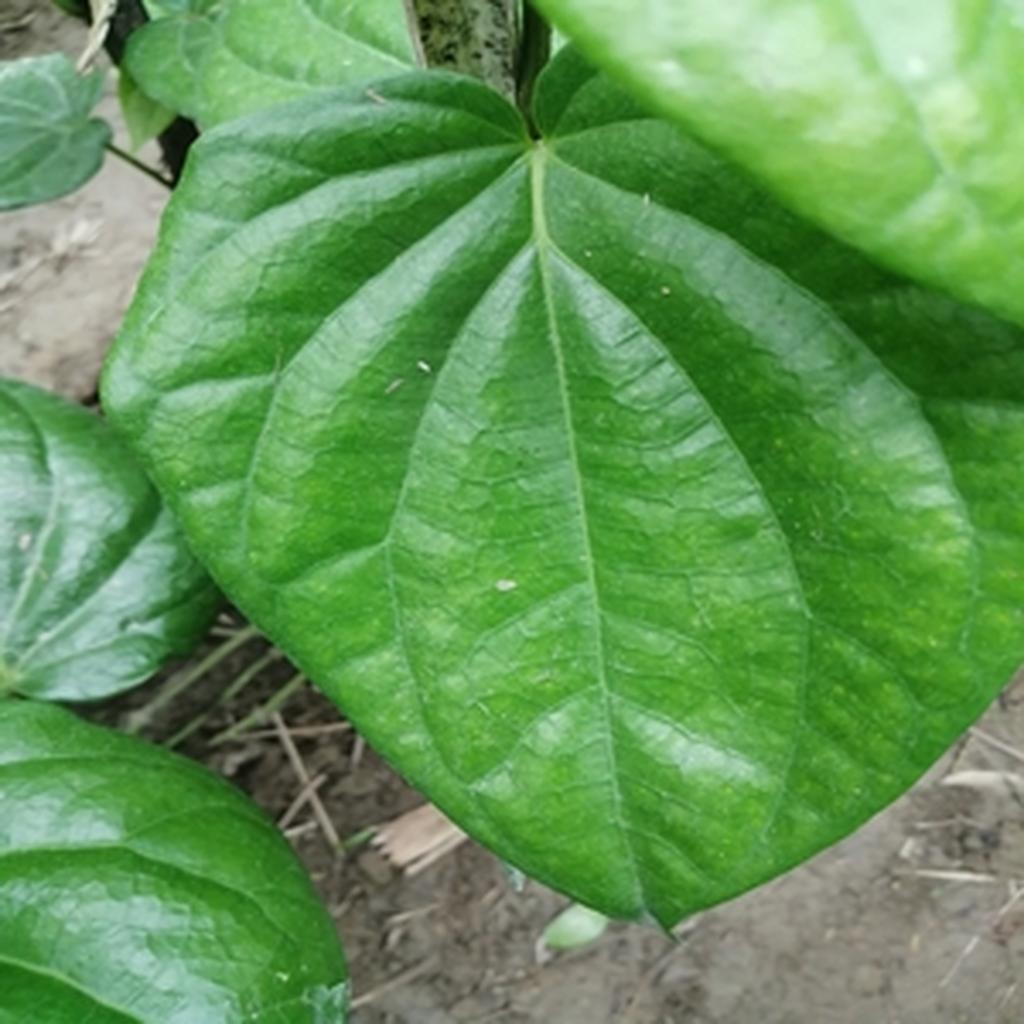
Label: Healthy_Leaf